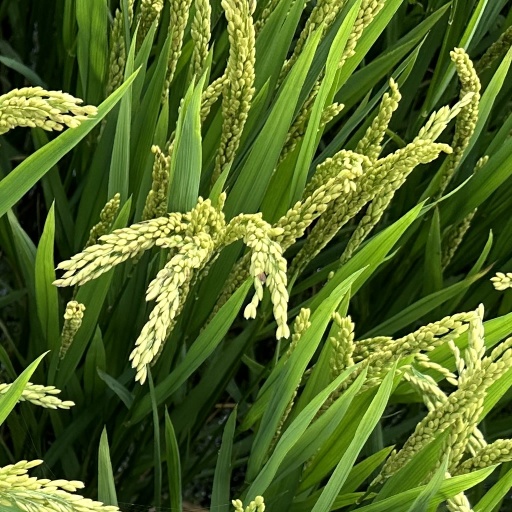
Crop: rice